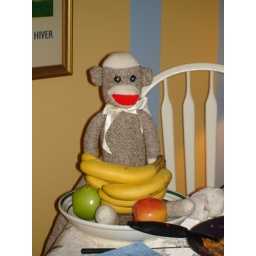
Happy as a monkey in a bowl of fruit